William Begg (mayor)

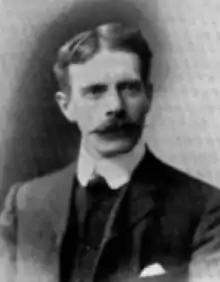

William Begg (31 May 1870 – 7 January 1950) was a New Zealand businessman and politician. He served as mayor of Dunedin from 1919 to 1921.